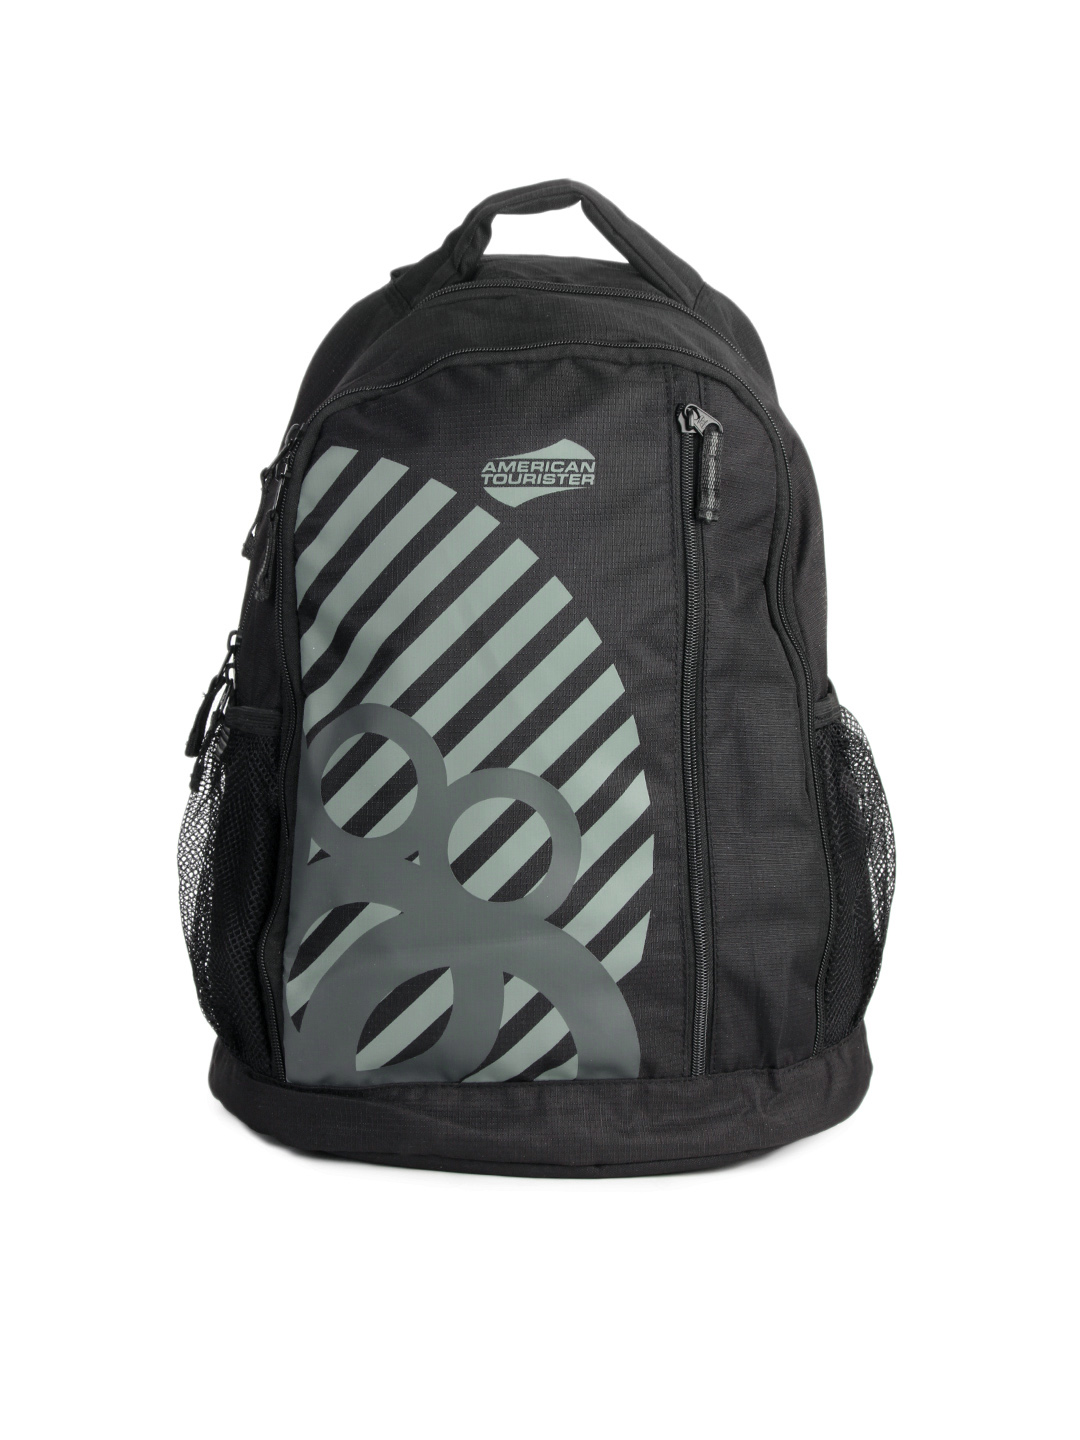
American Tourister Unisex Black Backpack
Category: Accessories / Bags / Backpacks
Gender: Unisex
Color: Black
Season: Summer 2012
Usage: Casual